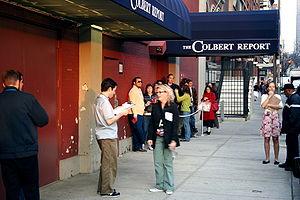
The Colbert Report /ðə ˈkoʊlbəɹt ɹɪˈpɔɹt/ est une émission de télévision satirique américaine du type late-night show, diffusée quatre jours par semaine entre 2005 et 2014 sur Comedy Central et présentée par l'humoriste Stephen Colbert.